Purwell Ninesprings

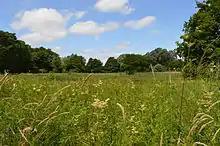

Purwell Ninesprings is a nature reserve managed by the Herts and Middlesex Wildlife Trust on the edge of Hitchin, Hertfordshire, England.